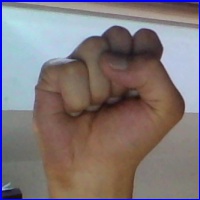
Letra: S